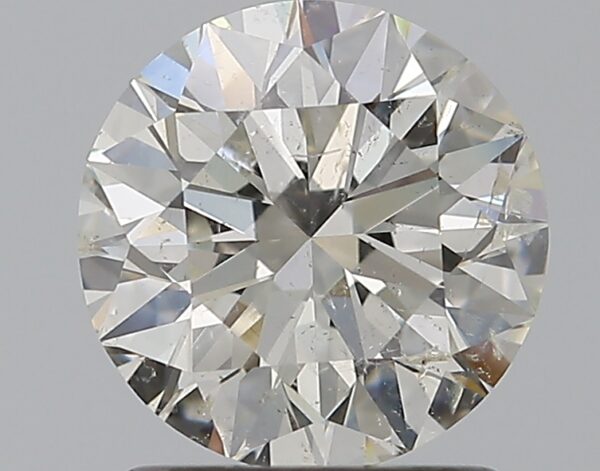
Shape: round
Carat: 1.42
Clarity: SI2
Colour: I
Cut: EX
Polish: EX
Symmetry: EX
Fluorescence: N
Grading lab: GIA
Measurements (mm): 7.14 x 7.18 x 4.45